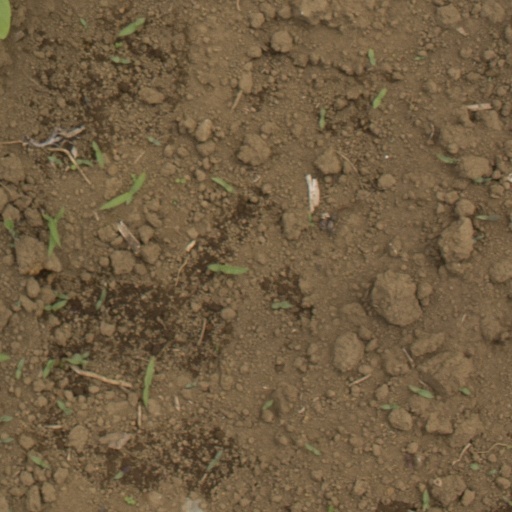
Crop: Jerusalem artichoke